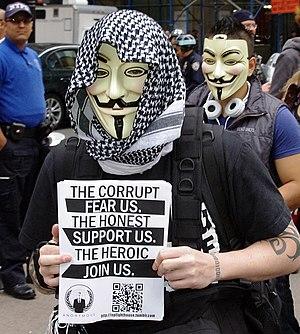
Le hacktivisme, aussi appelé cyberactivisme au Québec, est une forme de militantisme utilisant des compétences du piratage informatique dans le but de favoriser des changements politiques ou sociétaux.
Anonymous est un mouvement hacktiviste, se manifestant notamment sur Internet. Le nom de ce collectif est considéré comme un mot fourre-tout désignant des membres de certaines communautés d'internautes agissant de manière anonyme dans un but particulier.
Anonymous est un groupe de hacktivisme employant la désobéissance civile, étendu sur Internet, et manifestant tout en gardant l'anonymat. Cet article représente la chronologie des événements impliquant le groupe.